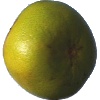
Label: pomelo_sweetie